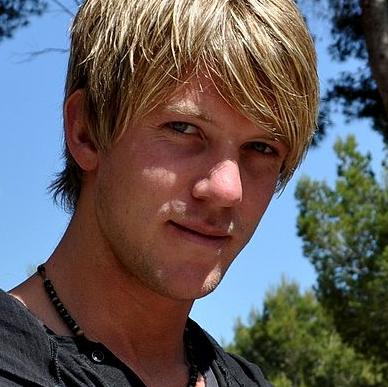
Age: 26